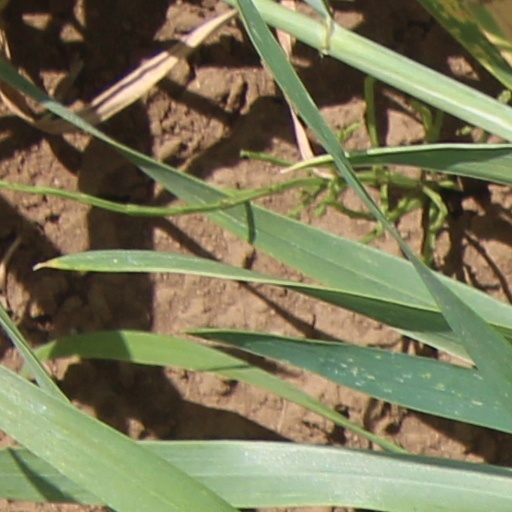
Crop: wheat